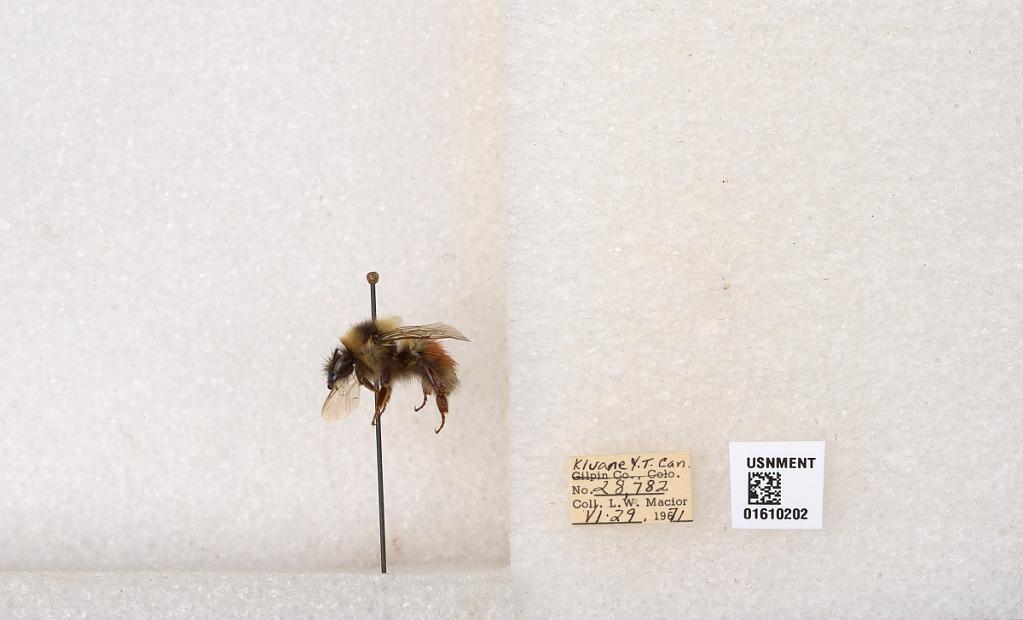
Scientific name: Bombus (Pyrobombus) sylvicola Kirby
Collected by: L. Macior
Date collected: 1971-6-29
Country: Canada
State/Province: Yukon Territory
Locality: Kluane National Park and Reserve
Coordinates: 60.7493, -139.504